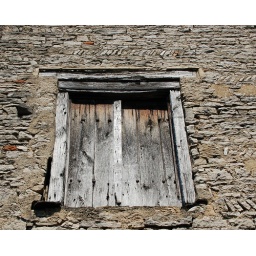
Old window now blocked - stone wall in Beaune